HMS Tiger Bay

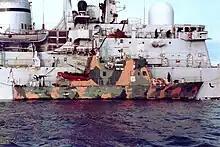
HMS "Tiger Bay", formerly PNA "Islas Malvinas" in original paintwork, alongside HMS "Cardiff", near Port Stanley Harbour, 1982

On 14 June, following the cessation of hostilities, she was manned by five men from , and HMS Bristol, and operated as HMS "Tiger Bay", named after the Tiger Bay area of Cardiff.